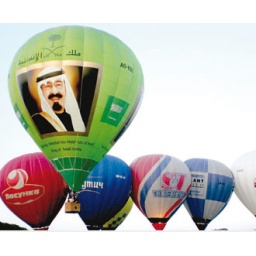
Balloon King of humanitarian flying in the sky Ukraine